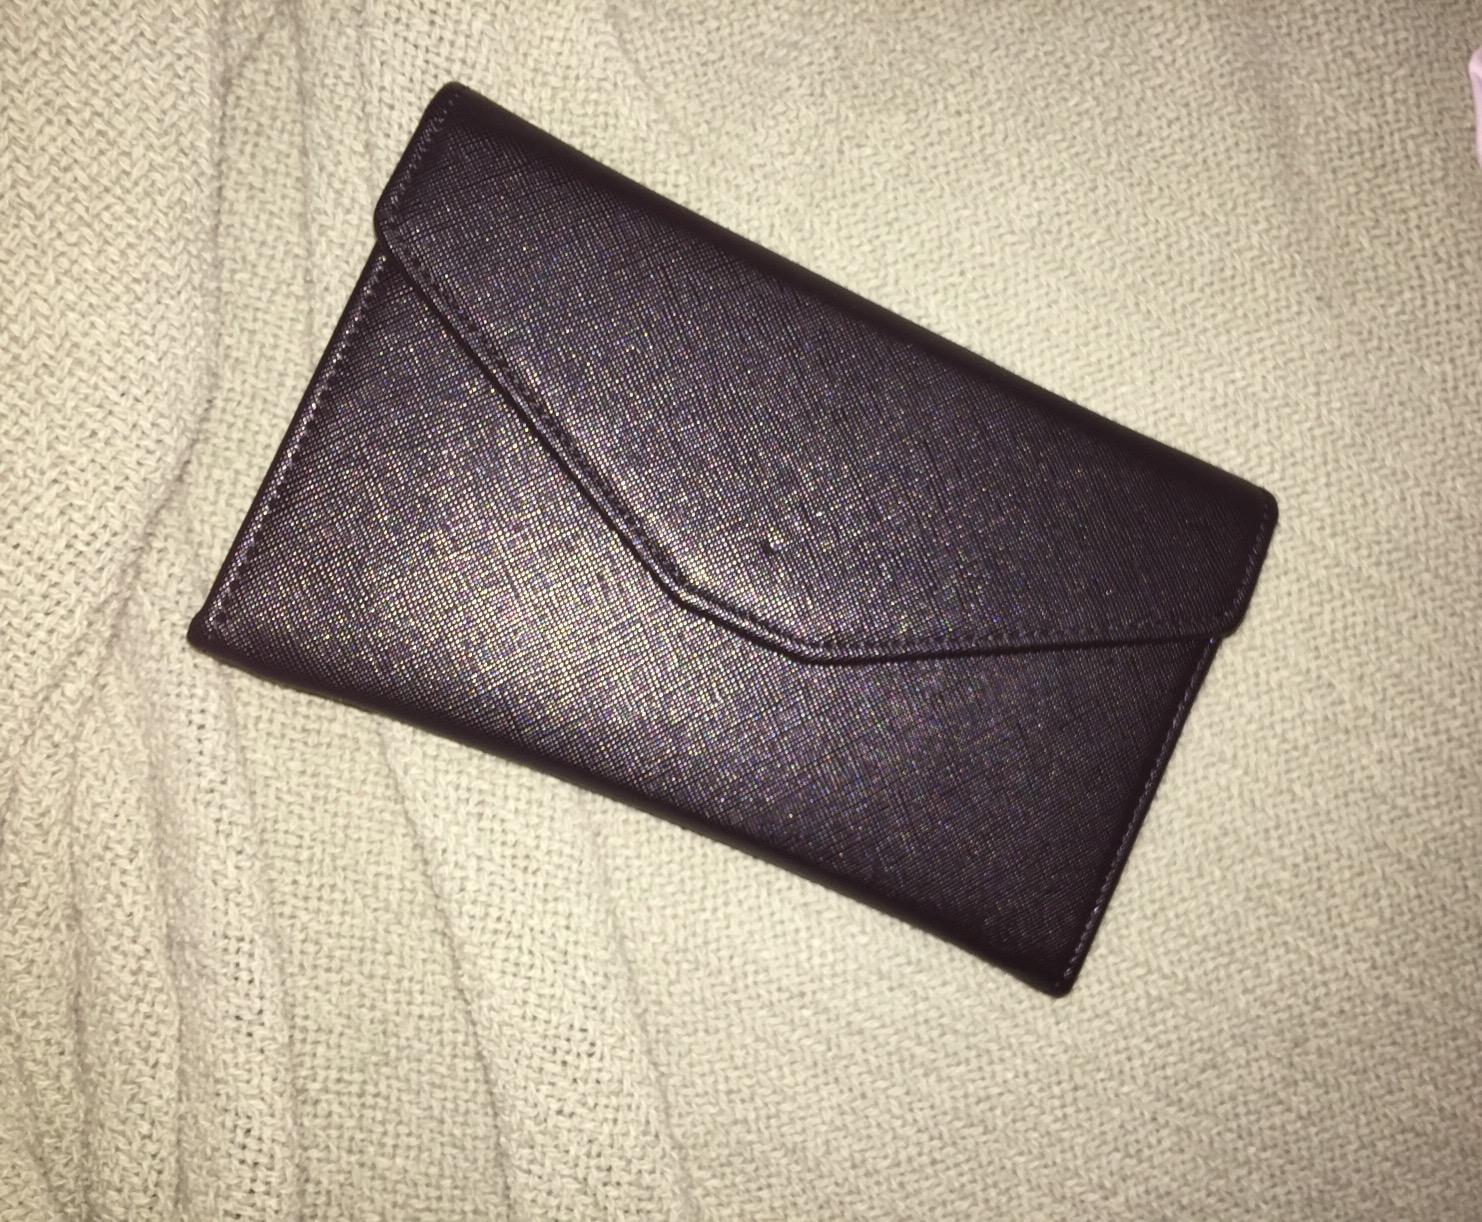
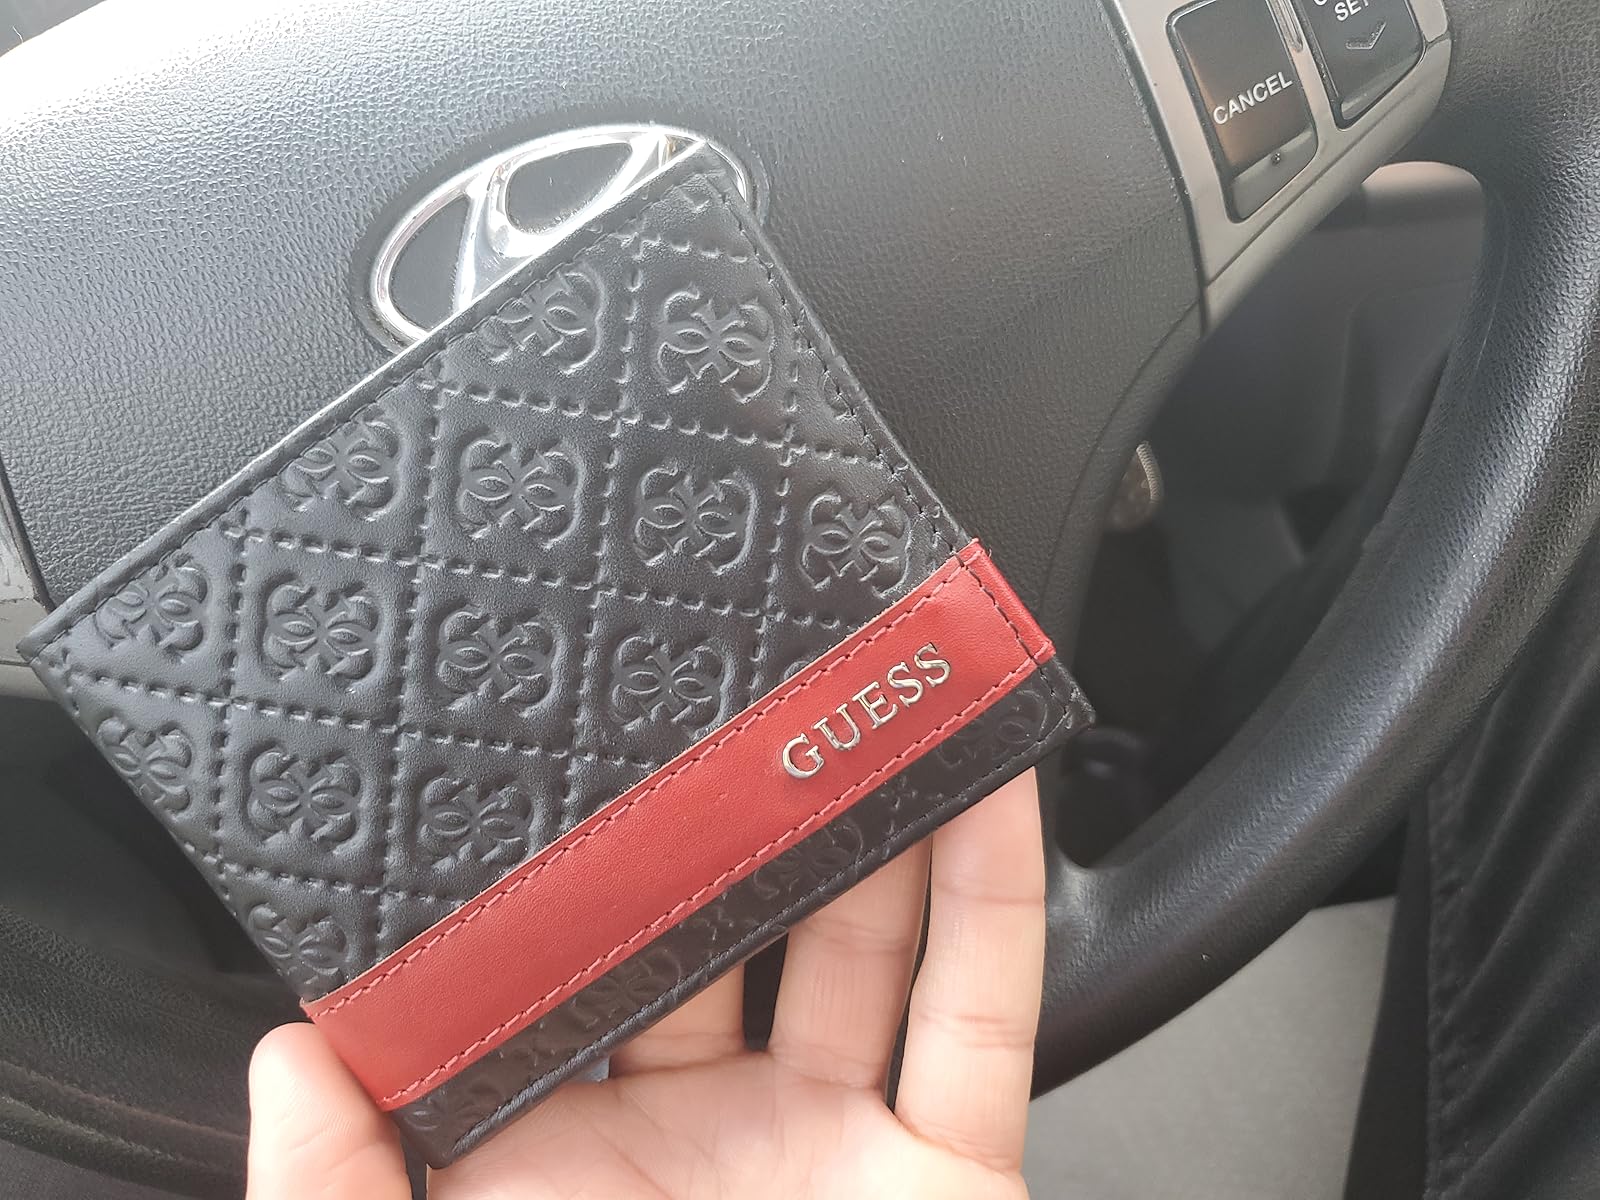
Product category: accessories_wallet
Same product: no